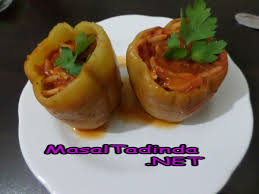
Yemek: biber_dolmasi